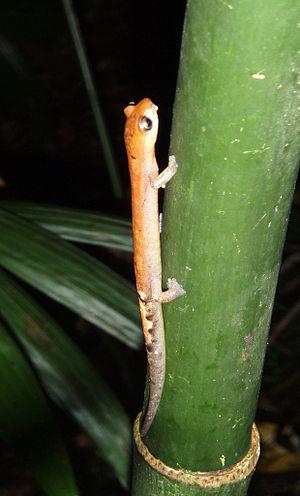
Bolitoglossa conanti est une espèce d'urodèles de la famille des Plethodontidae.